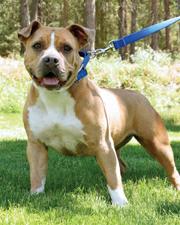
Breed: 203-n000015-Staffordshire_bullterrier